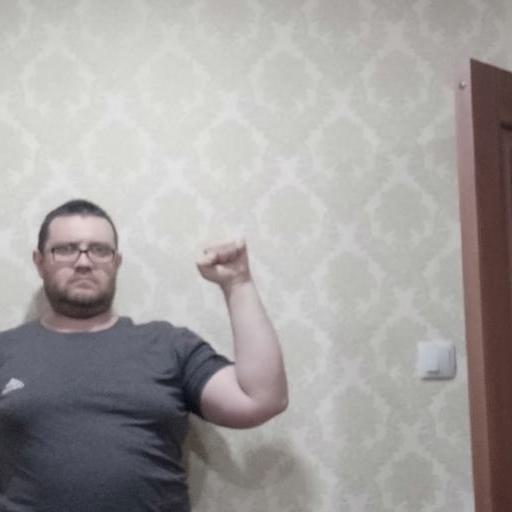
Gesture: fist